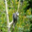
Label: bird